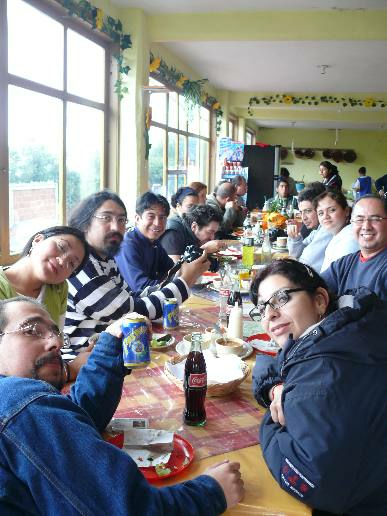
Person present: Yes